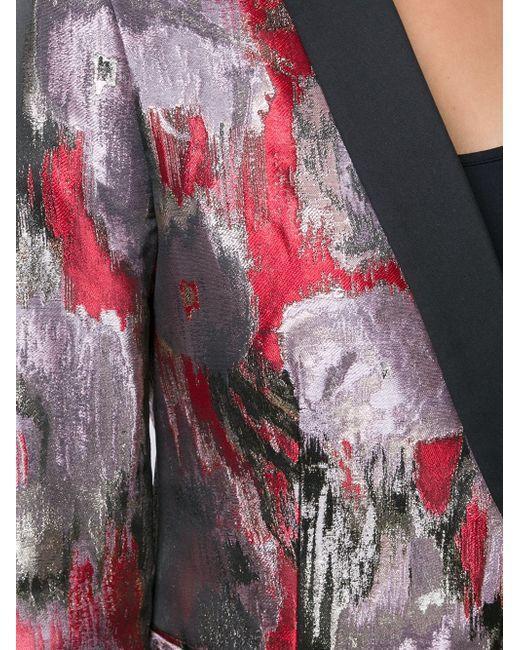
Bedruckte rote und graue Unterbekleidung für Damen